Thraliana

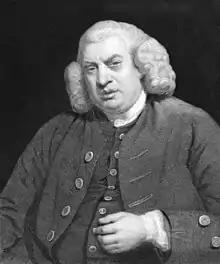
Samuel Johnson

However, there were problems between Thrale and Johnson, along with "his defenders" during his life and in criticism since then, over their "gradual estrangement" from each other after the death of her husband. These problems were then heightened by her marriage to Gabriel Piozzi. After Johnson's death, Thrale felt isolated because she believed that Johnson's previous friends along with the public as a whole did not accept her, and some went so far as to claim she abandoned Johnson in his final moments. In particular, James Boswell, who resented Thrale and felt himself as her literary competitor, began to exploit the falling out between Thrale and Johnson's friends in order to promote his "Life of Samuel Johnson".